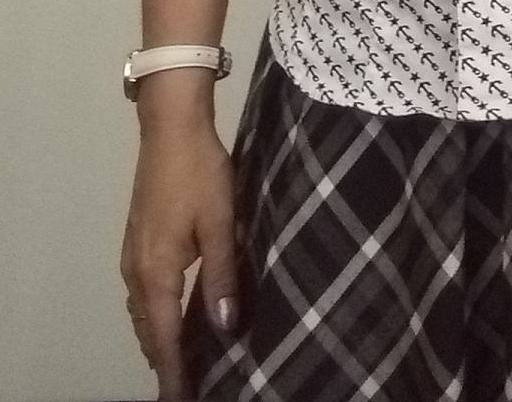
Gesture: no_gesture